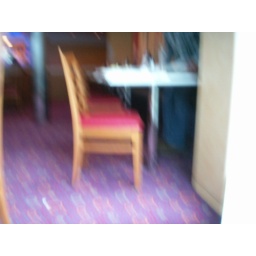
ship buffet table by jake